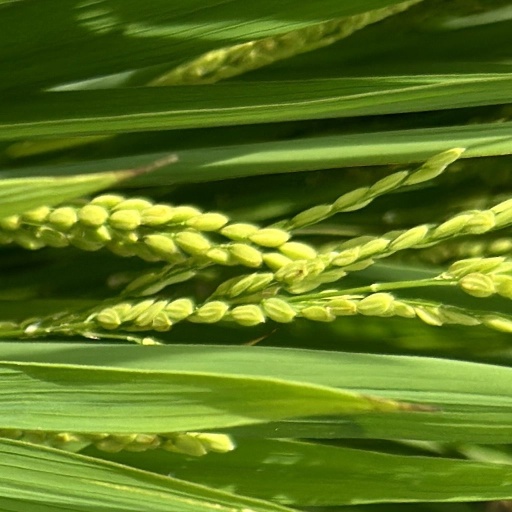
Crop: rice